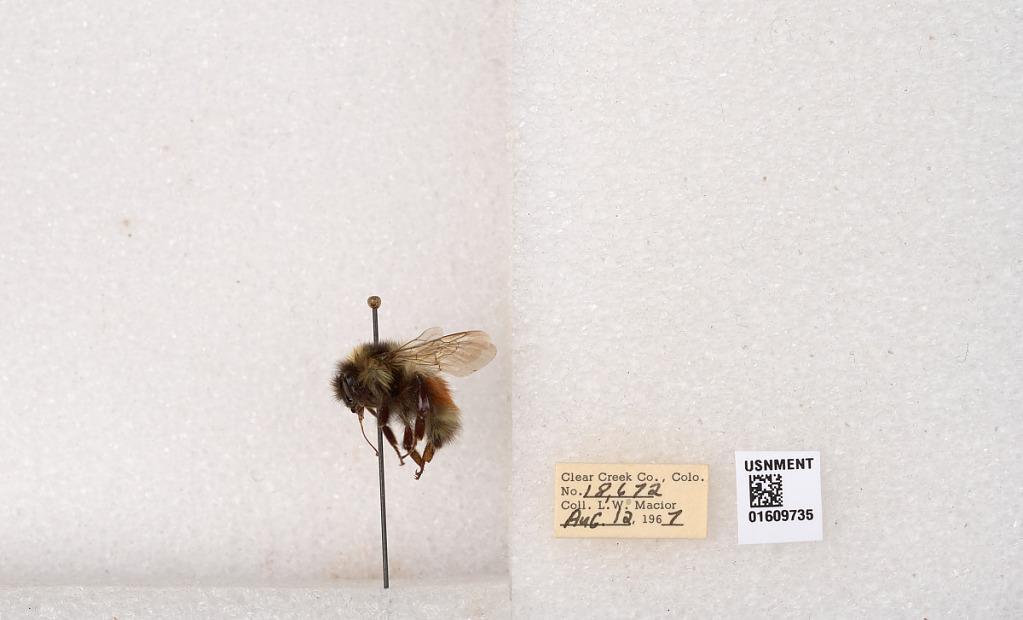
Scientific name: Bombus (Pyrobombus) sylvicola Kirby
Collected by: L. Macior
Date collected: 1967-8-12
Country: United States
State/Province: Colorado
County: Clear Creek
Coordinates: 39.6856, -105.645